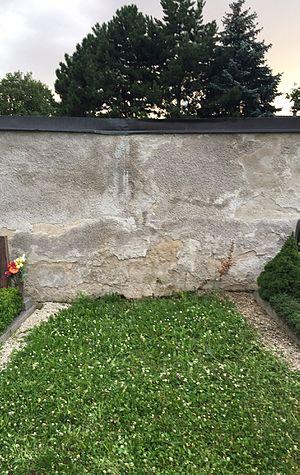
Alois Hitler, né Schicklgruber le 7 juin 1837 à Strones et mort le 3 janvier 1903 à Leonding, est un fonctionnaire des douanes autrichien, principalement connu pour être le père du dictateur nazi, Adolf Hitler.